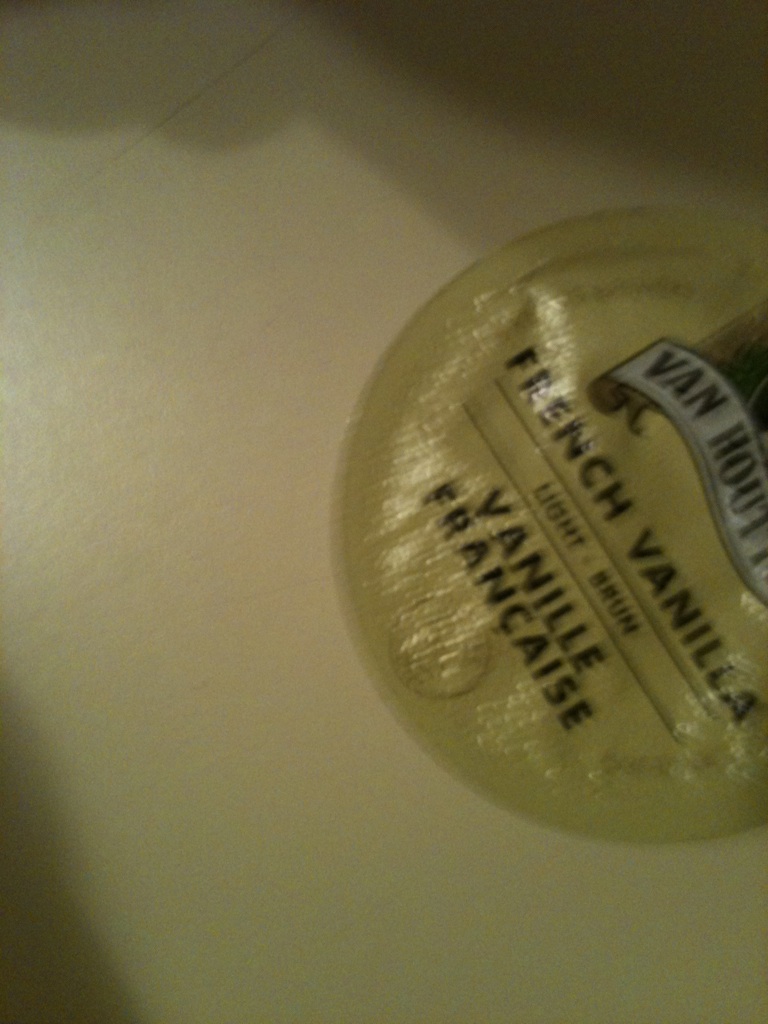Question: What type of coffee is this?
Answer: french vanilla